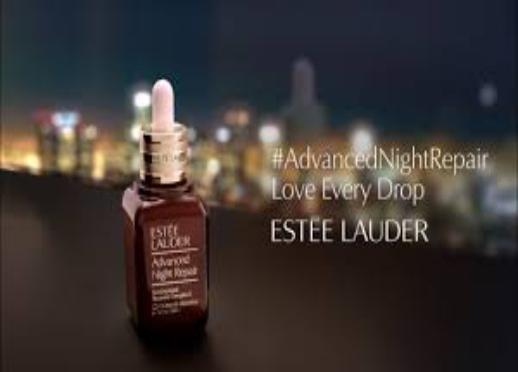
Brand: Estee Lauder
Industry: Necessities